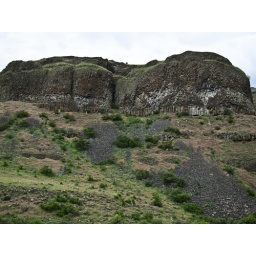
Lots of basalt columns line the river in certain spots. Day 3 on the river.